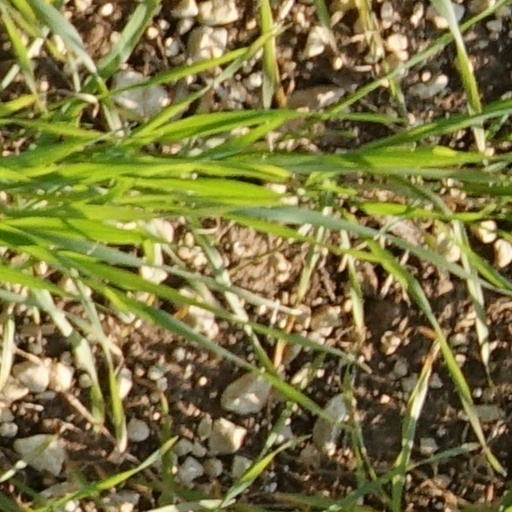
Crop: wheat